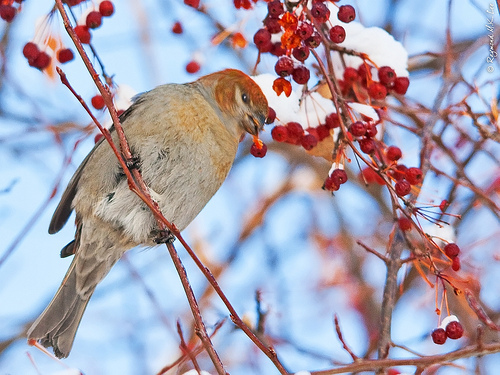
the bird has brown coloring on its crown, and mainly white and brown coloring throughout its body.
this bird is brown with red on its head and has a very short beak.
this bird has a dark brown crown, black eyes, a orange breast, white side, black-orange beak, and black feet and tarsus.
this bird has a speckled belly and breast with a short pointy bill.
a bird with a gray eyebrow, small triangular bill, coarse gray plumage, and a red crown.
this bird has wings that are black with a white bellya bird with a very blunt beak, simple tan-and-gray coloring and a very distinctive burnt-red crest of the top of its head.
this bird is gray and orange in color, with a stubby beak.
this bird has a white and cream colored breast and a reddish crown
this bird has an orange crown with light brown breast and off white belly.
Species: Pine Grosbeak